Henry Casey

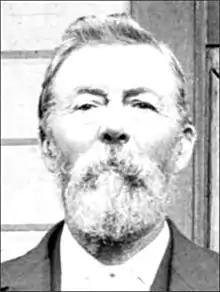
Casey in 1895

Private Henry Casey (October 28, 1837 to May 9, 1919) was an American soldier who fought in the American Civil War. Casey received the country's highest award for bravery during combat, the Medal of Honor, for his action during the Battle of Vicksburg in Mississippi on 22 April 1863. He was honored with the award on 23 September 1897.